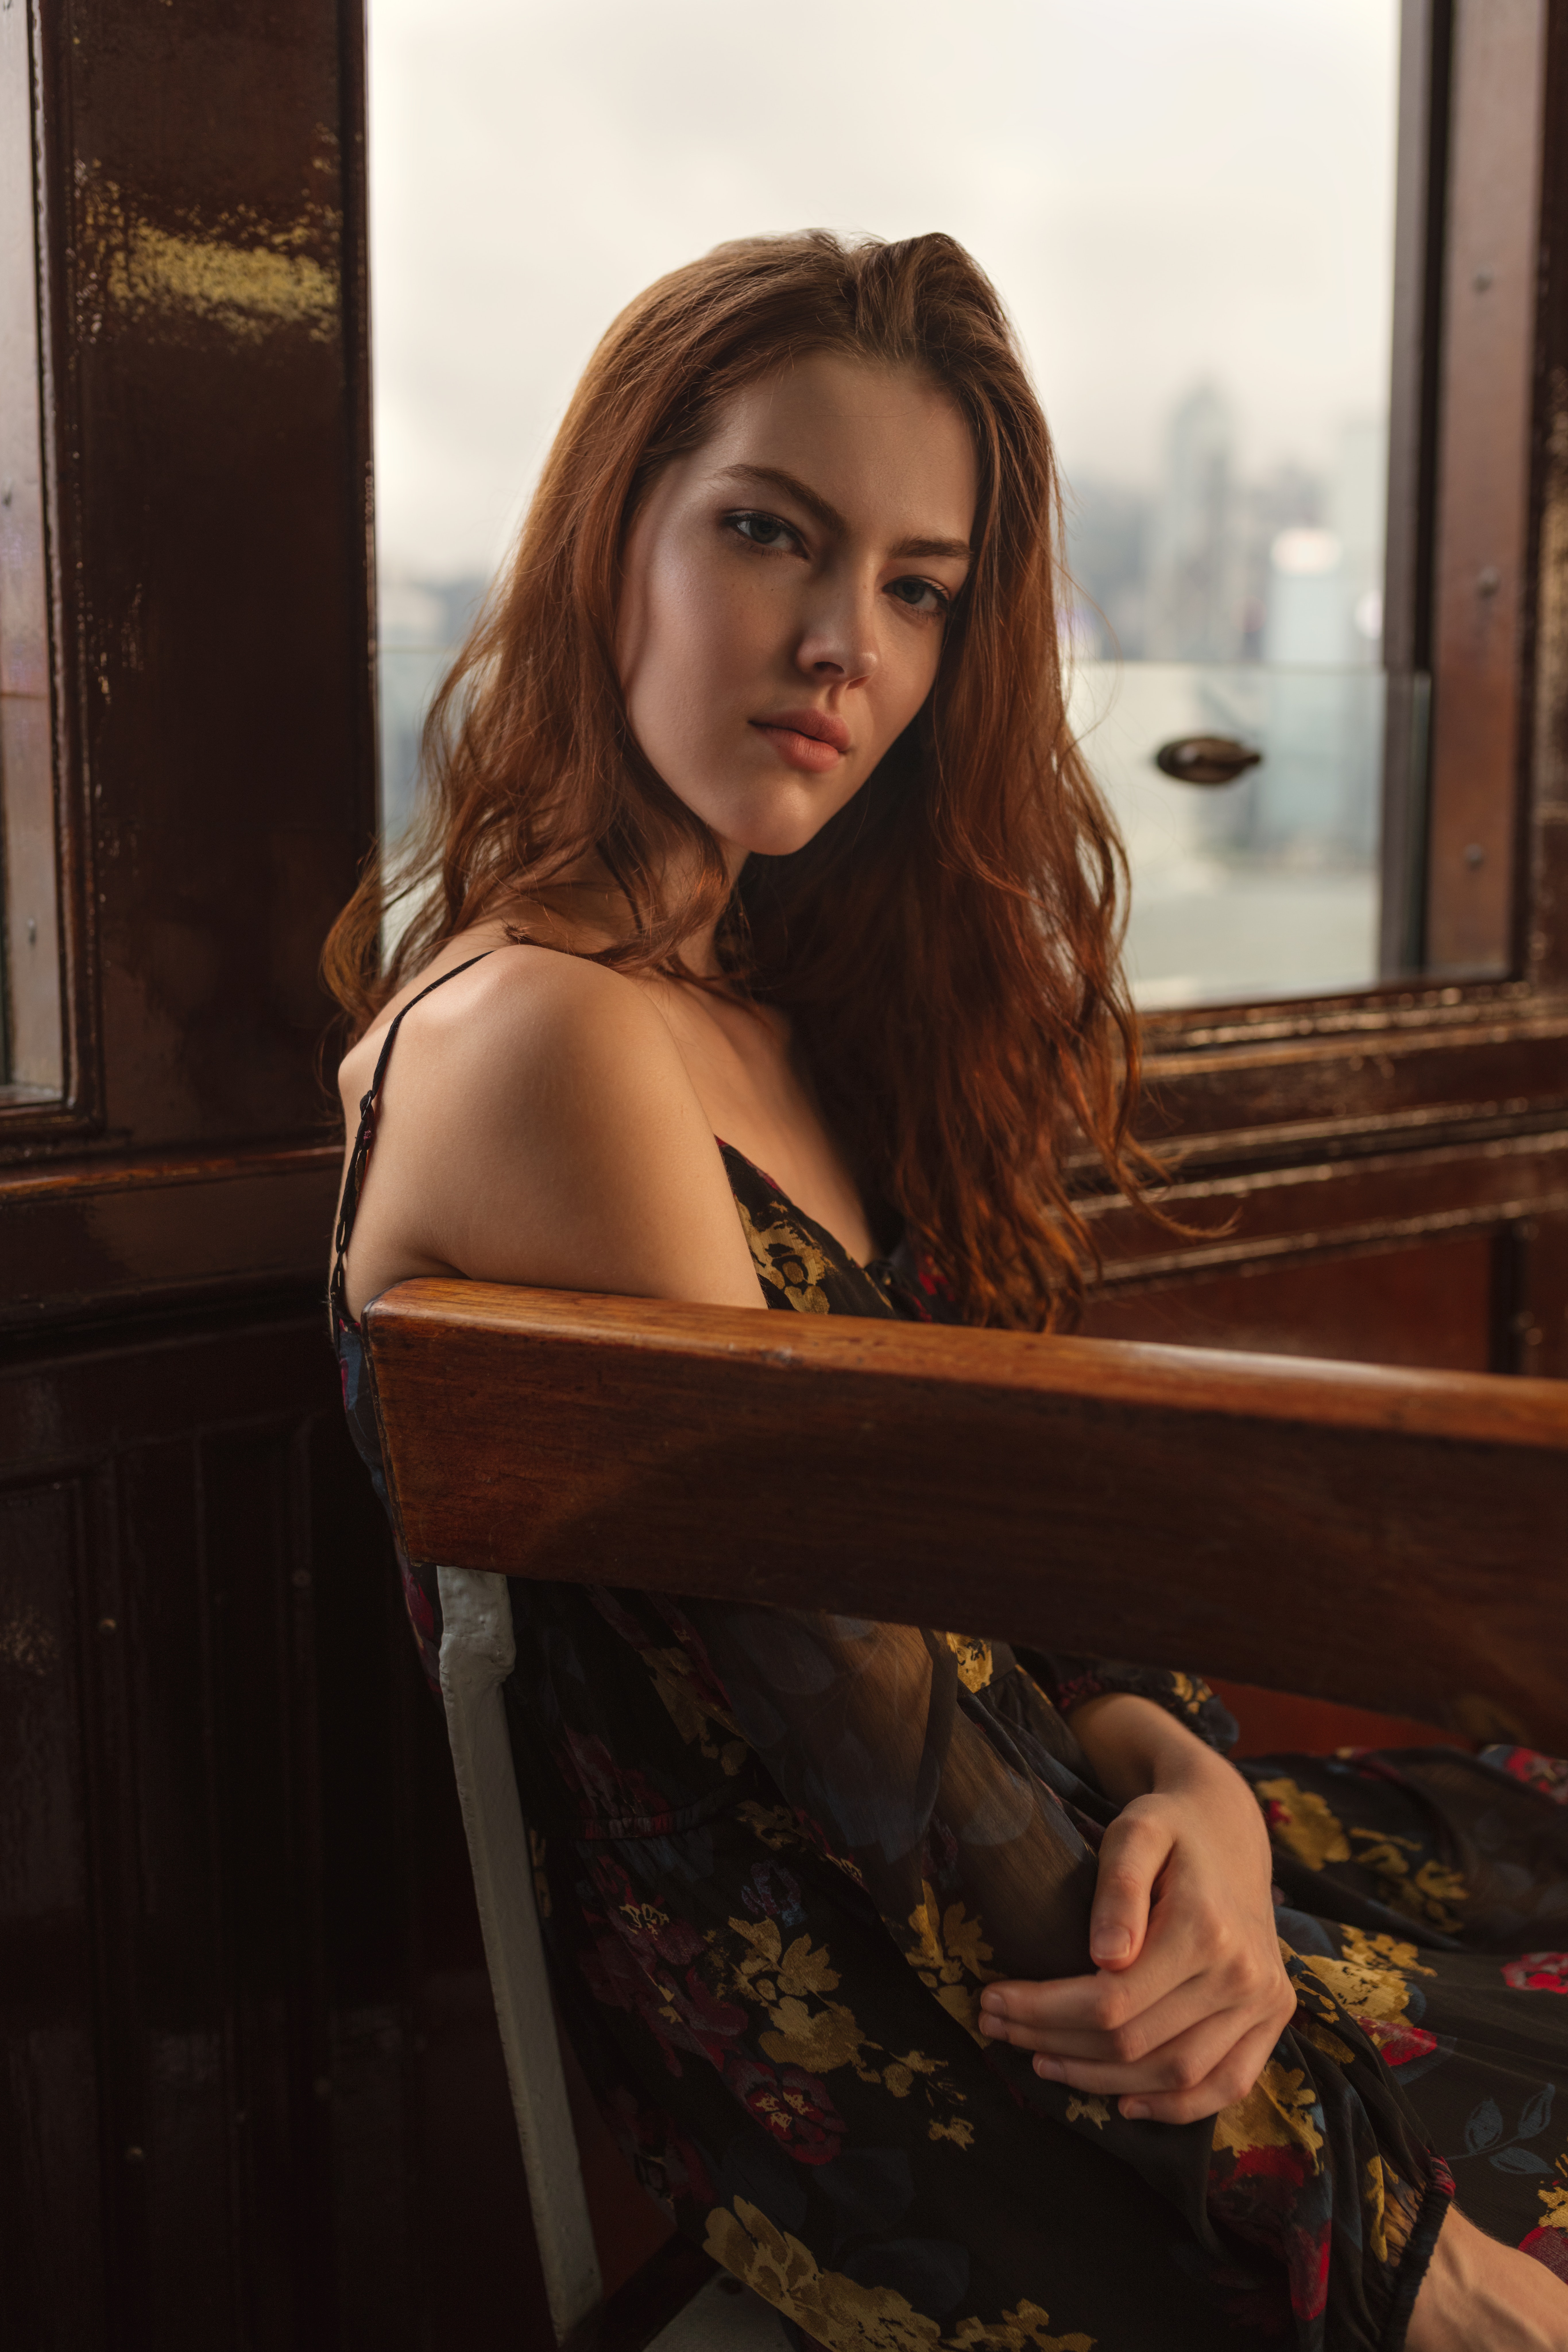
beauty, long hair, photo shoot, model, eye, brown hair, photography, leg, sitting, black hair, flash photography, flesh, fawn